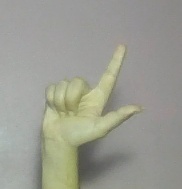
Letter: laam